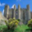
Label: castle